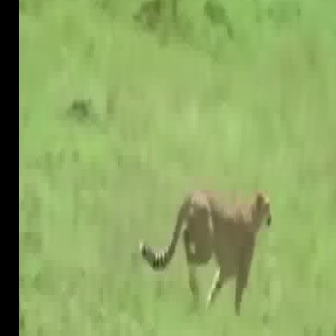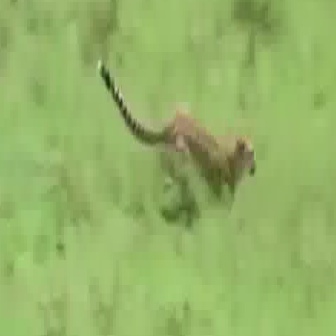
  Please identify the target specified by the bounding box [137,186,272,322] in the first image and locate it in the second image. Return the coordinates in [x_min,y_min,x_max,y_max] format.
Answer: [96,56,257,218]